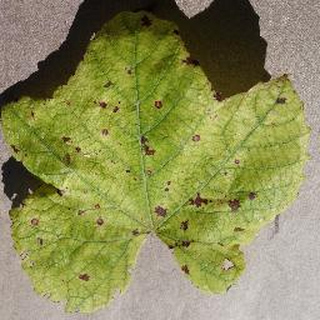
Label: grape_leaf_blight